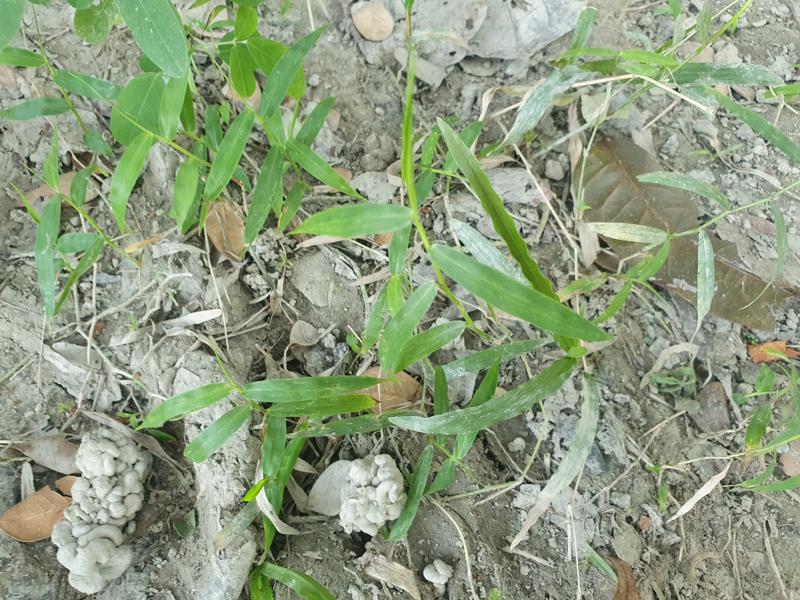
Weed species: Panicum repens